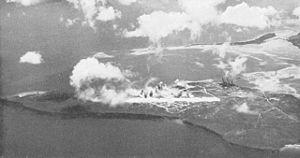
13° 22′ 09″ N, 144° 39′ 03″ E